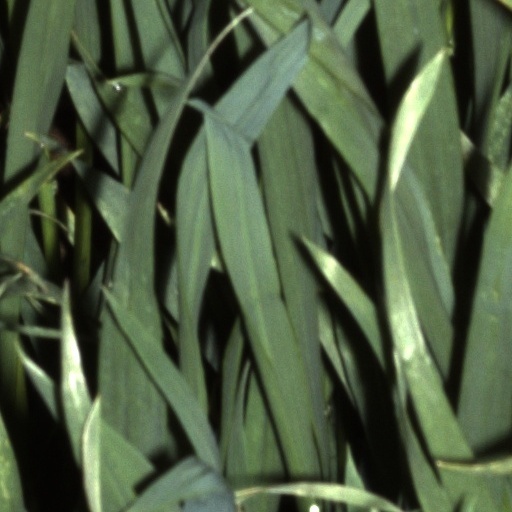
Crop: wheat